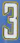
Number: 3